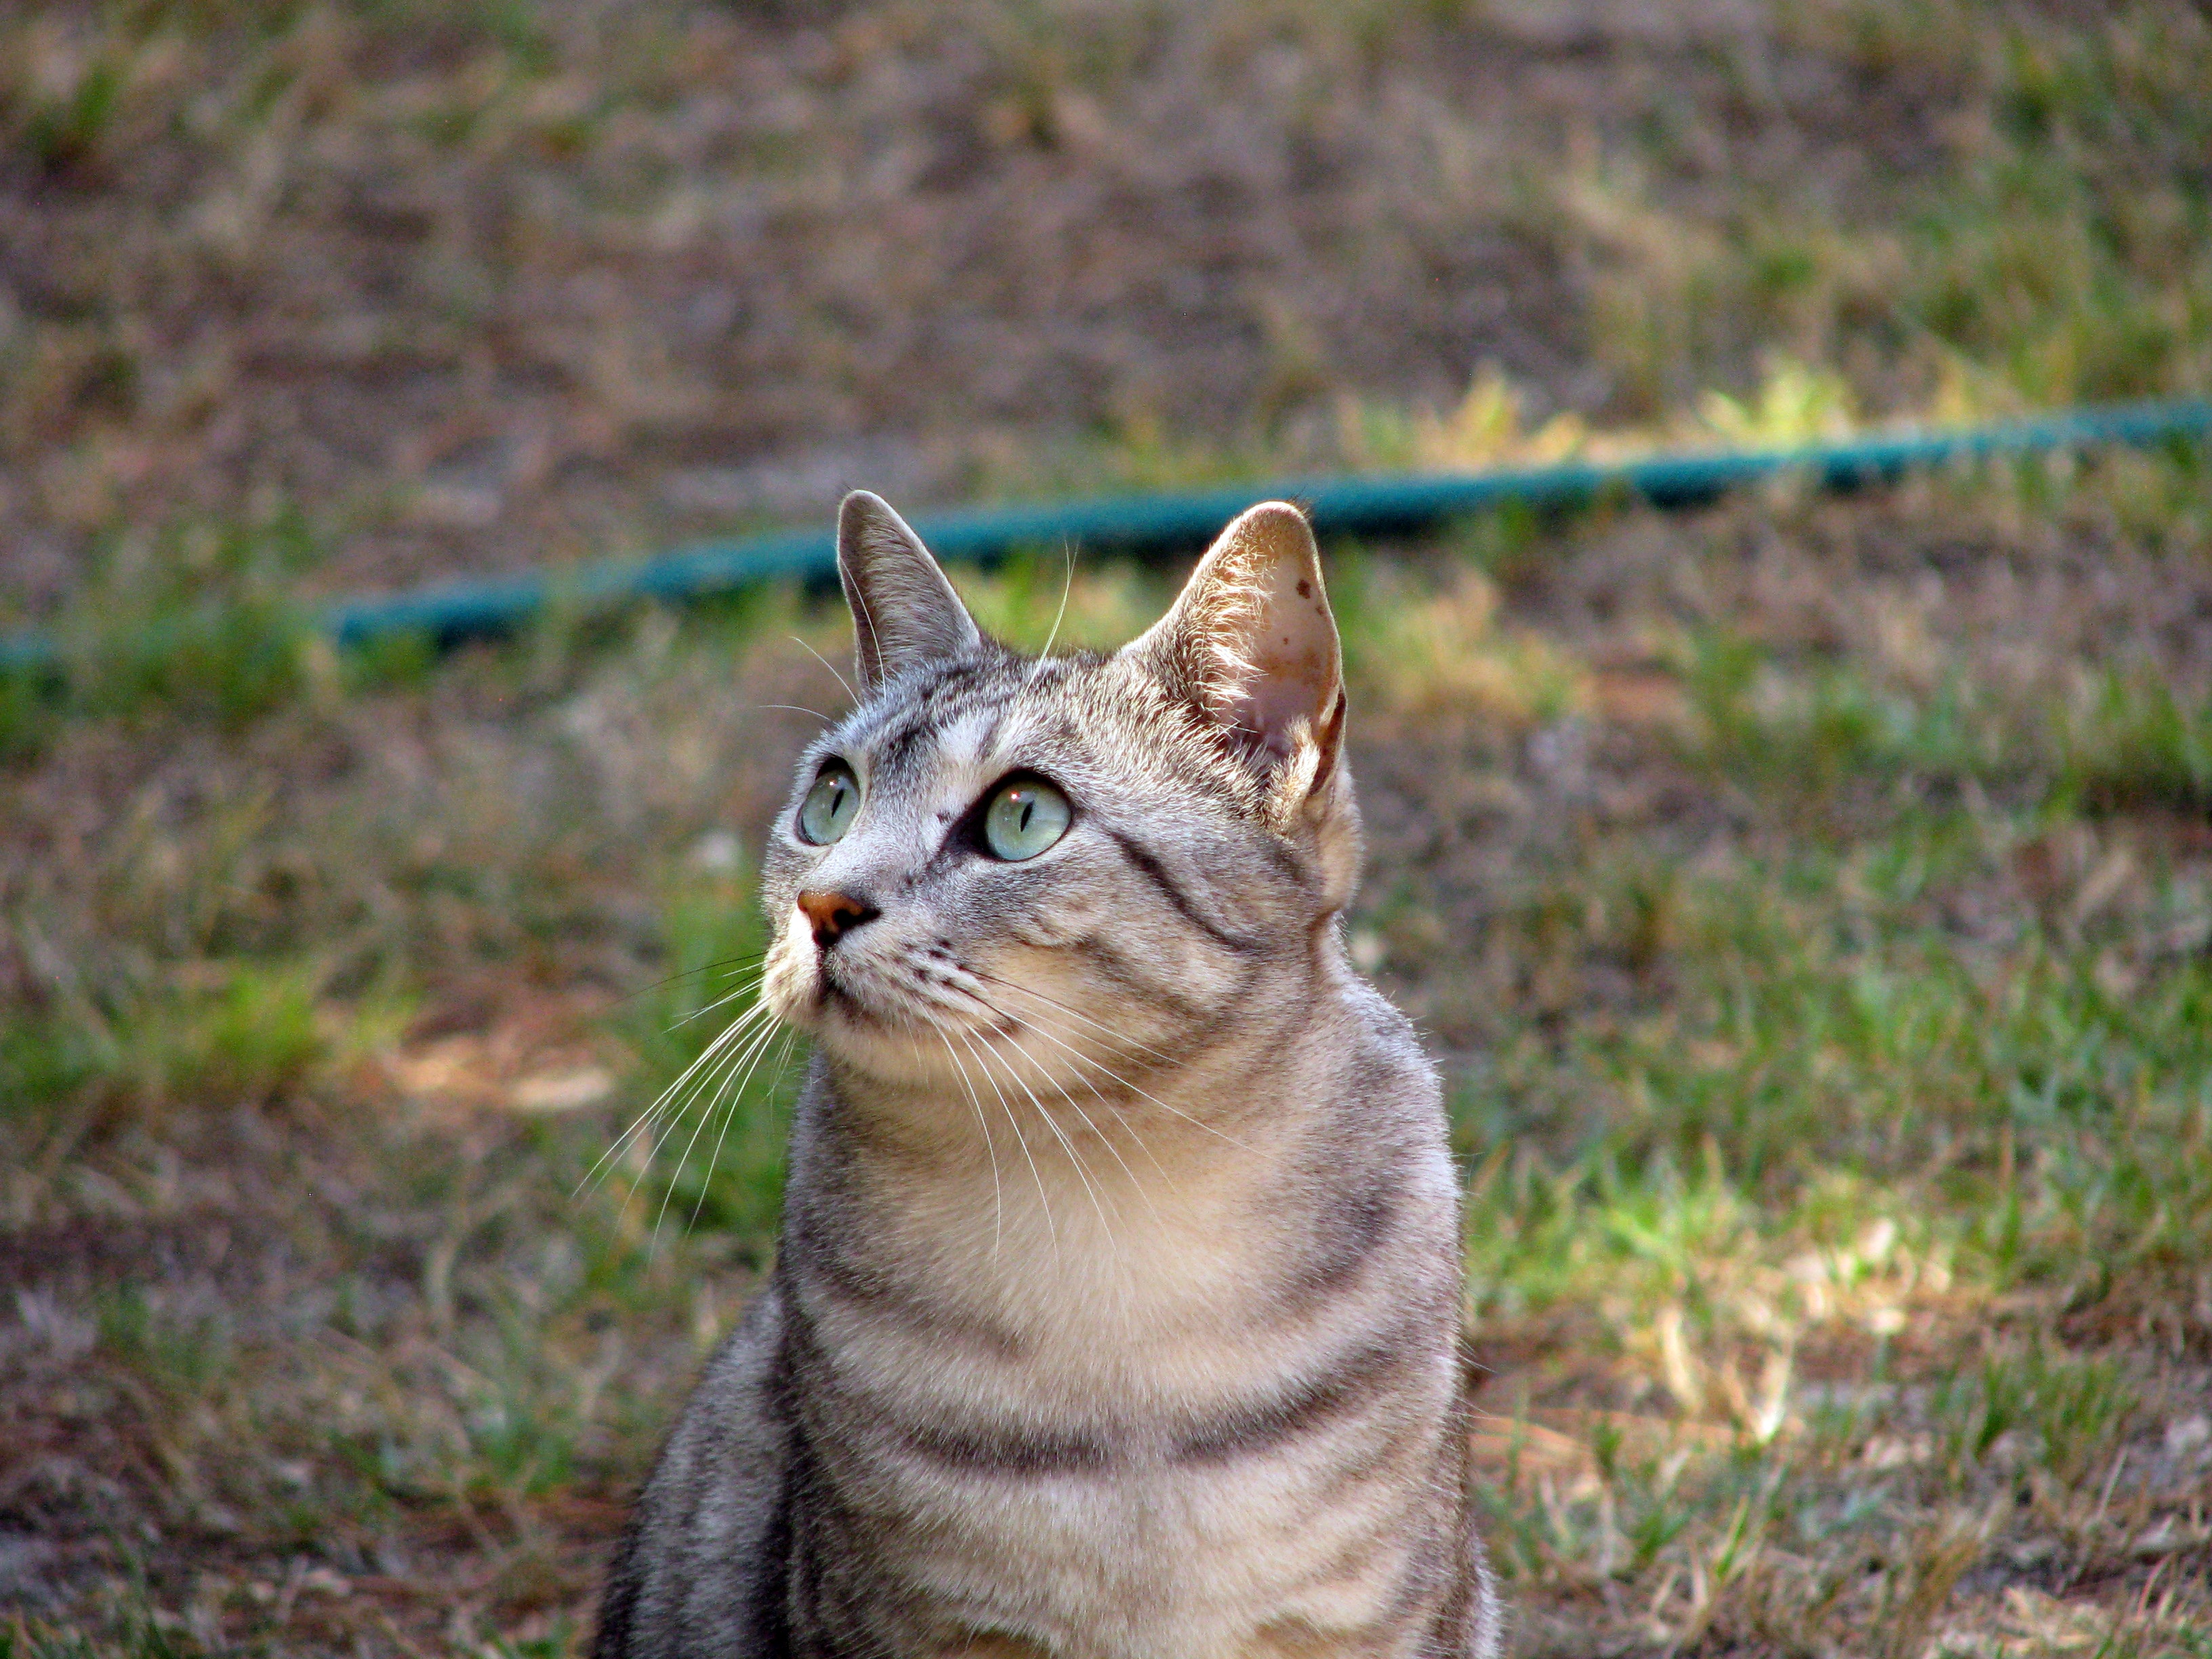
grass, wildlife, pet, cat, feline, tabby, mammal, fauna, whiskers, vertebrate, tabby cat, european shorthair, wild cat, small to medium sized cats, cat like mammal, domestic short haired cat, pixie bob